RGK Center for Philanthropy and Community Service

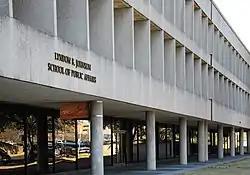

The RGK Center for Philanthropy and Community Service is a research center at University of Texas at Austin located in the Lyndon B. Johnson School of Public Affairs. The teaching and research of the RGK Center are focused in the areas of nonprofit organizations, philanthropy, social entrepreneurship, and volunteerism.